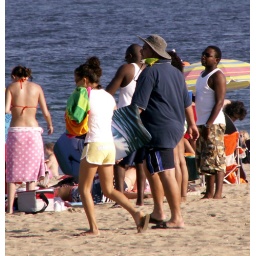
Taking his bird for a walk on the beach in Asbury Park, NJ